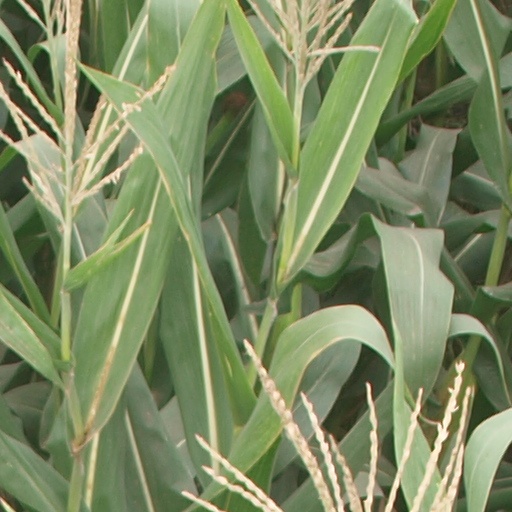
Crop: maize; corn